Oleksiy Leonov

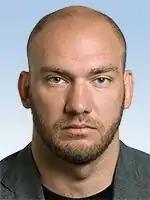
Official portrait, 2019

Oleksiy Oleksandrovych Leonov (born 26 February 1983) is a Ukrainian politician currently serving as a People's Deputy of Ukraine representing Ukraine's 162nd electoral district from Servant of the People since 29 August 2019.